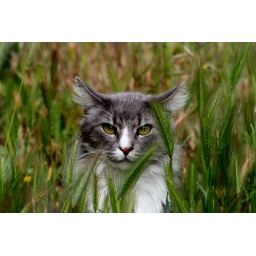
stray cat in field of wheat grass